Evan Tanner

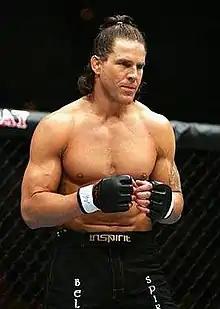
Tanner in 2005

Evan Lloyd Tanner (February 11, 1971 – September 5, 2008) was an American professional mixed martial arts fighter. He was a former UFC Middleweight Champion and was the first American to win the Pancrase Neo-Blood tournament in Tokyo, Japan.